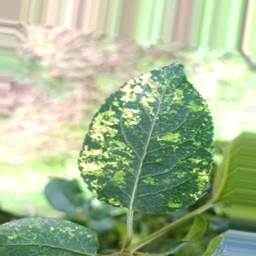
Label: Apple_Mosaic